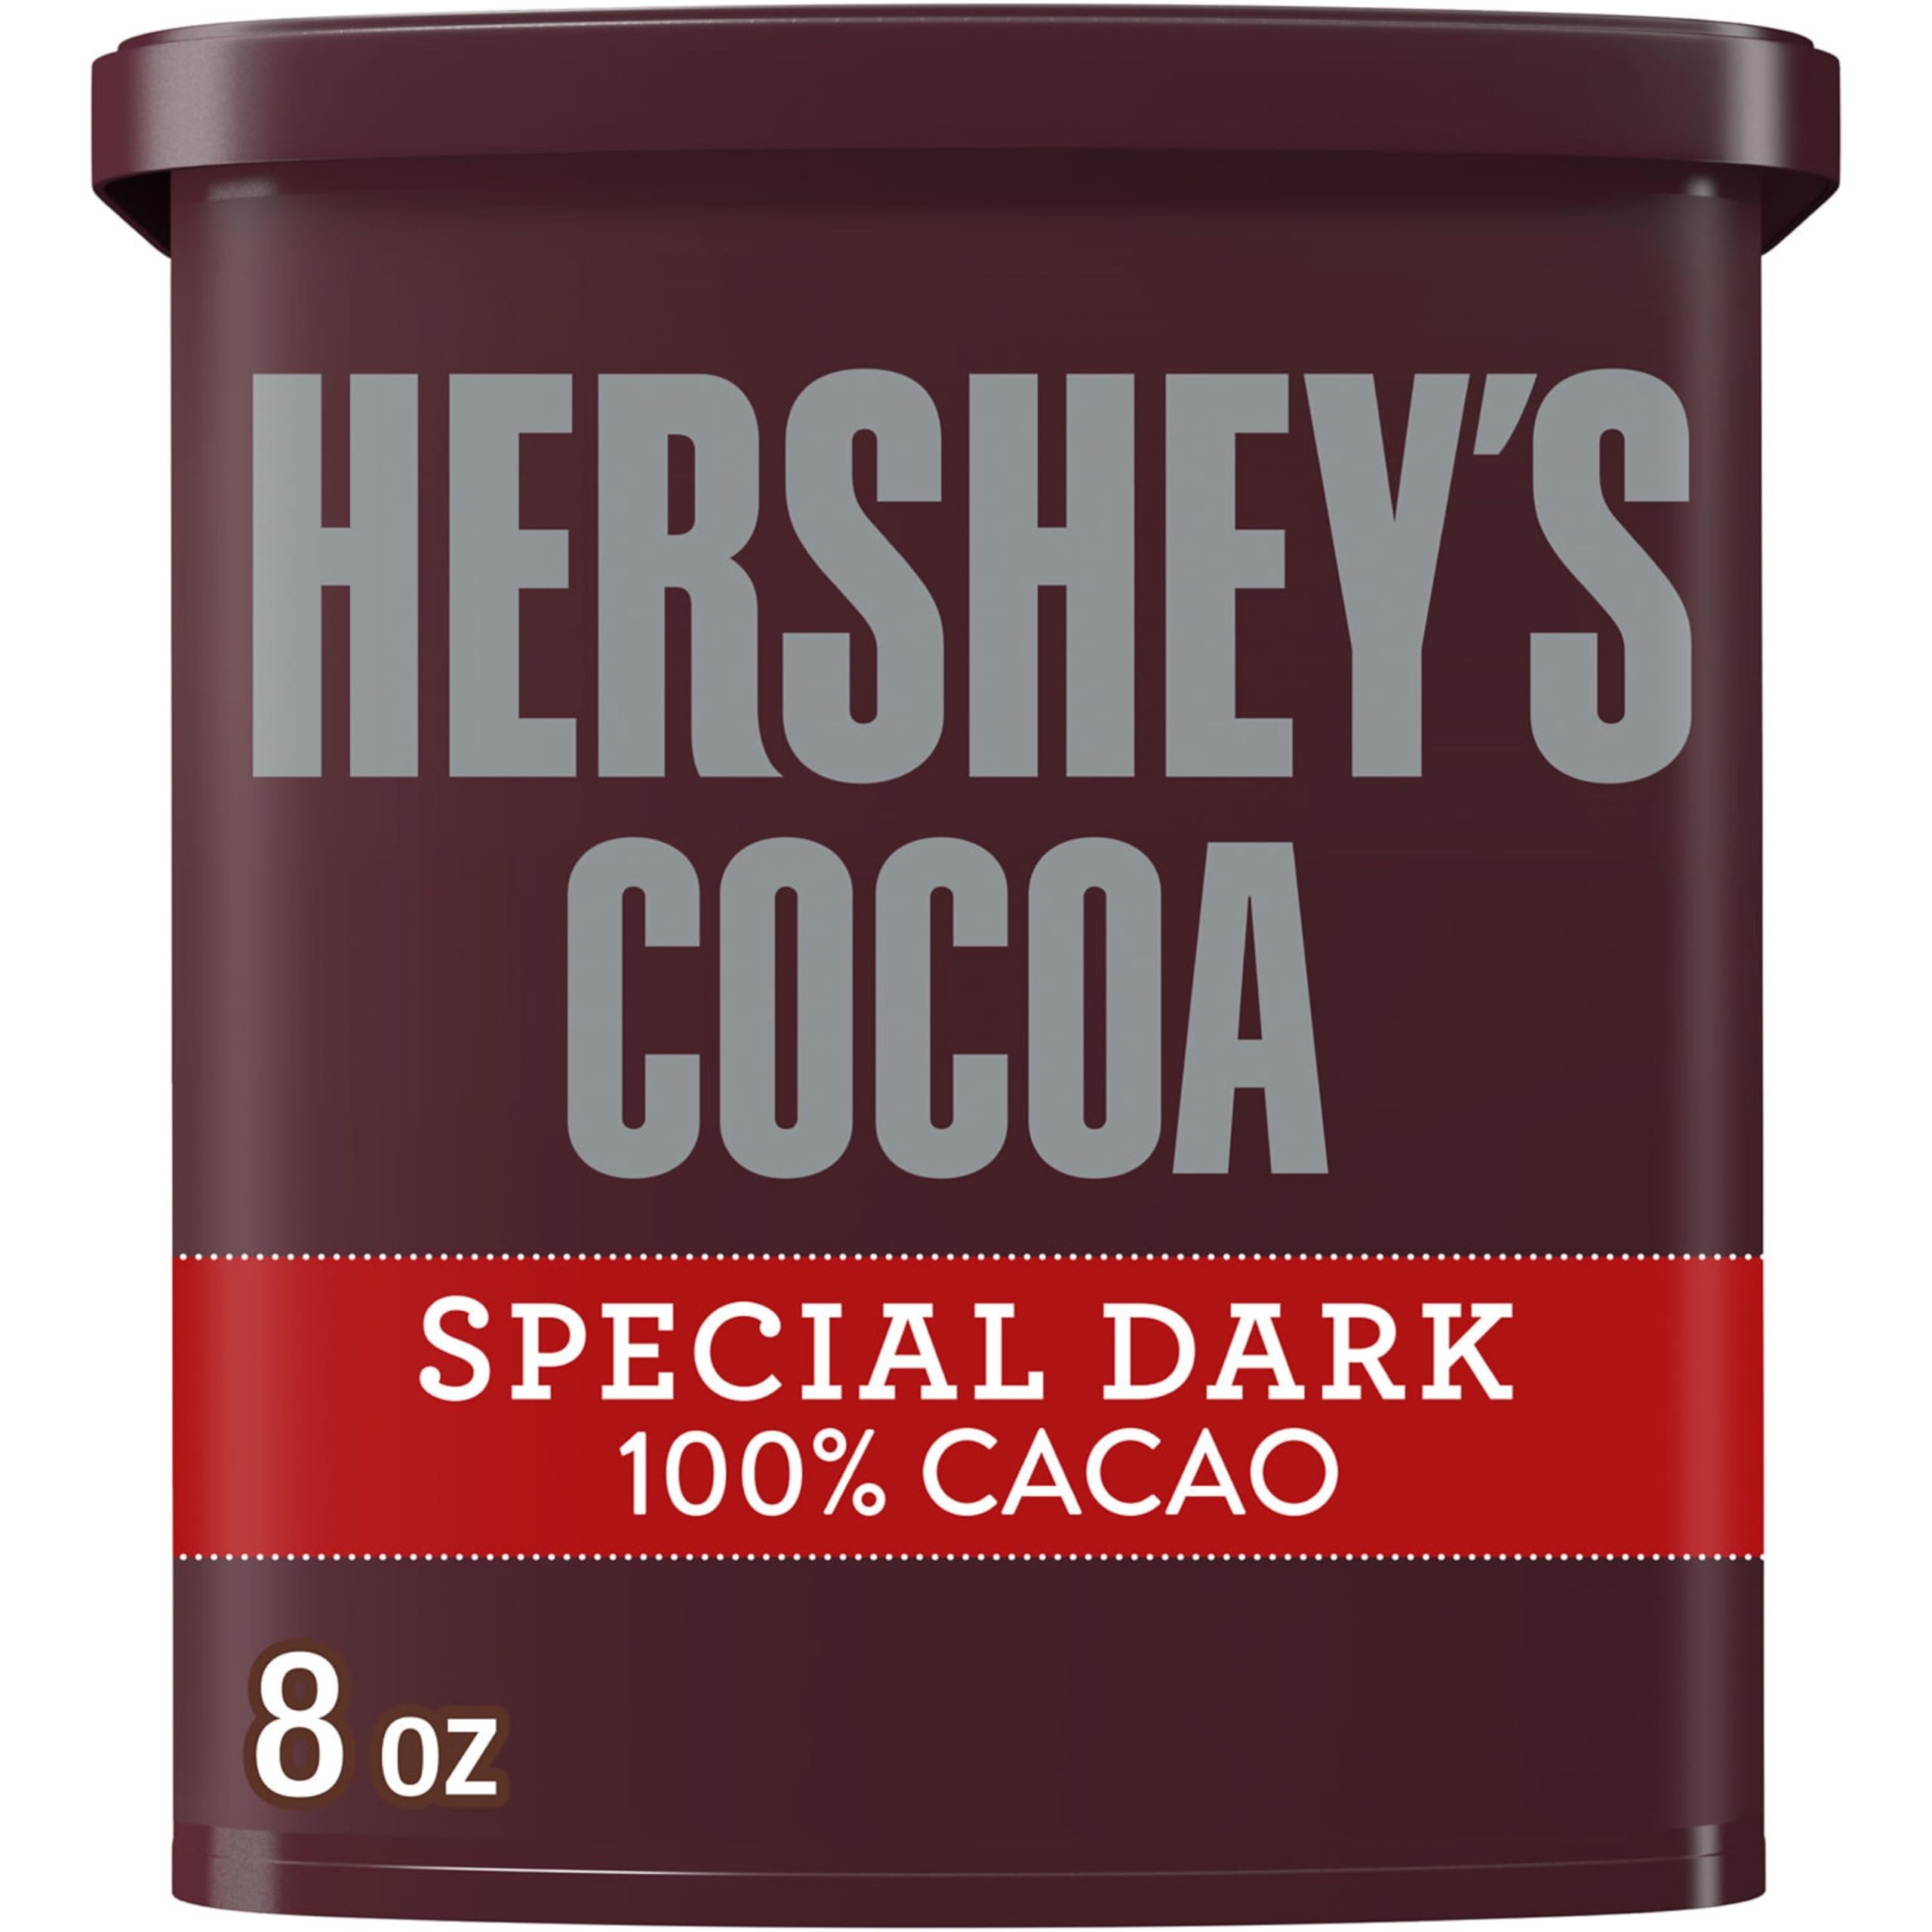
Item Name: HERSHEY'S SPECIAL DARK Dutched Cocoa Powder Can, 8 oz
Bullet Point 1: Contains one (1) 8-ounce can of HERSHEY'S SPECIAL DARK Dutched Cocoa Powder
Bullet Point 2: Stock your pantry with dark cocoa containing 100 percent cacao to create scrumptious chocolate desserts like brownies, chocolate cakes and cookies with a deep chocolate flavor
Bullet Point 3: Kosher certified, gluten free and non GMO cocoa powder with no artificial flavors, colors or preservatives packaged in a resealable can to retain freshness
Bullet Point 4: Bake birthday treats, holiday desserts and other homemade chocolate recipes with HERSHEY'S cocoa
Bullet Point 5: Create the best holiday chocolate treats to go along with your Christmas, Halloween, Valentine's Day and Easter candy selections by incorporating HERSHEY'S cocoa powder
Value: 8.0
Unit: Ounce

Price: 15